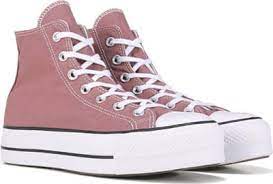
Label: Sneaker